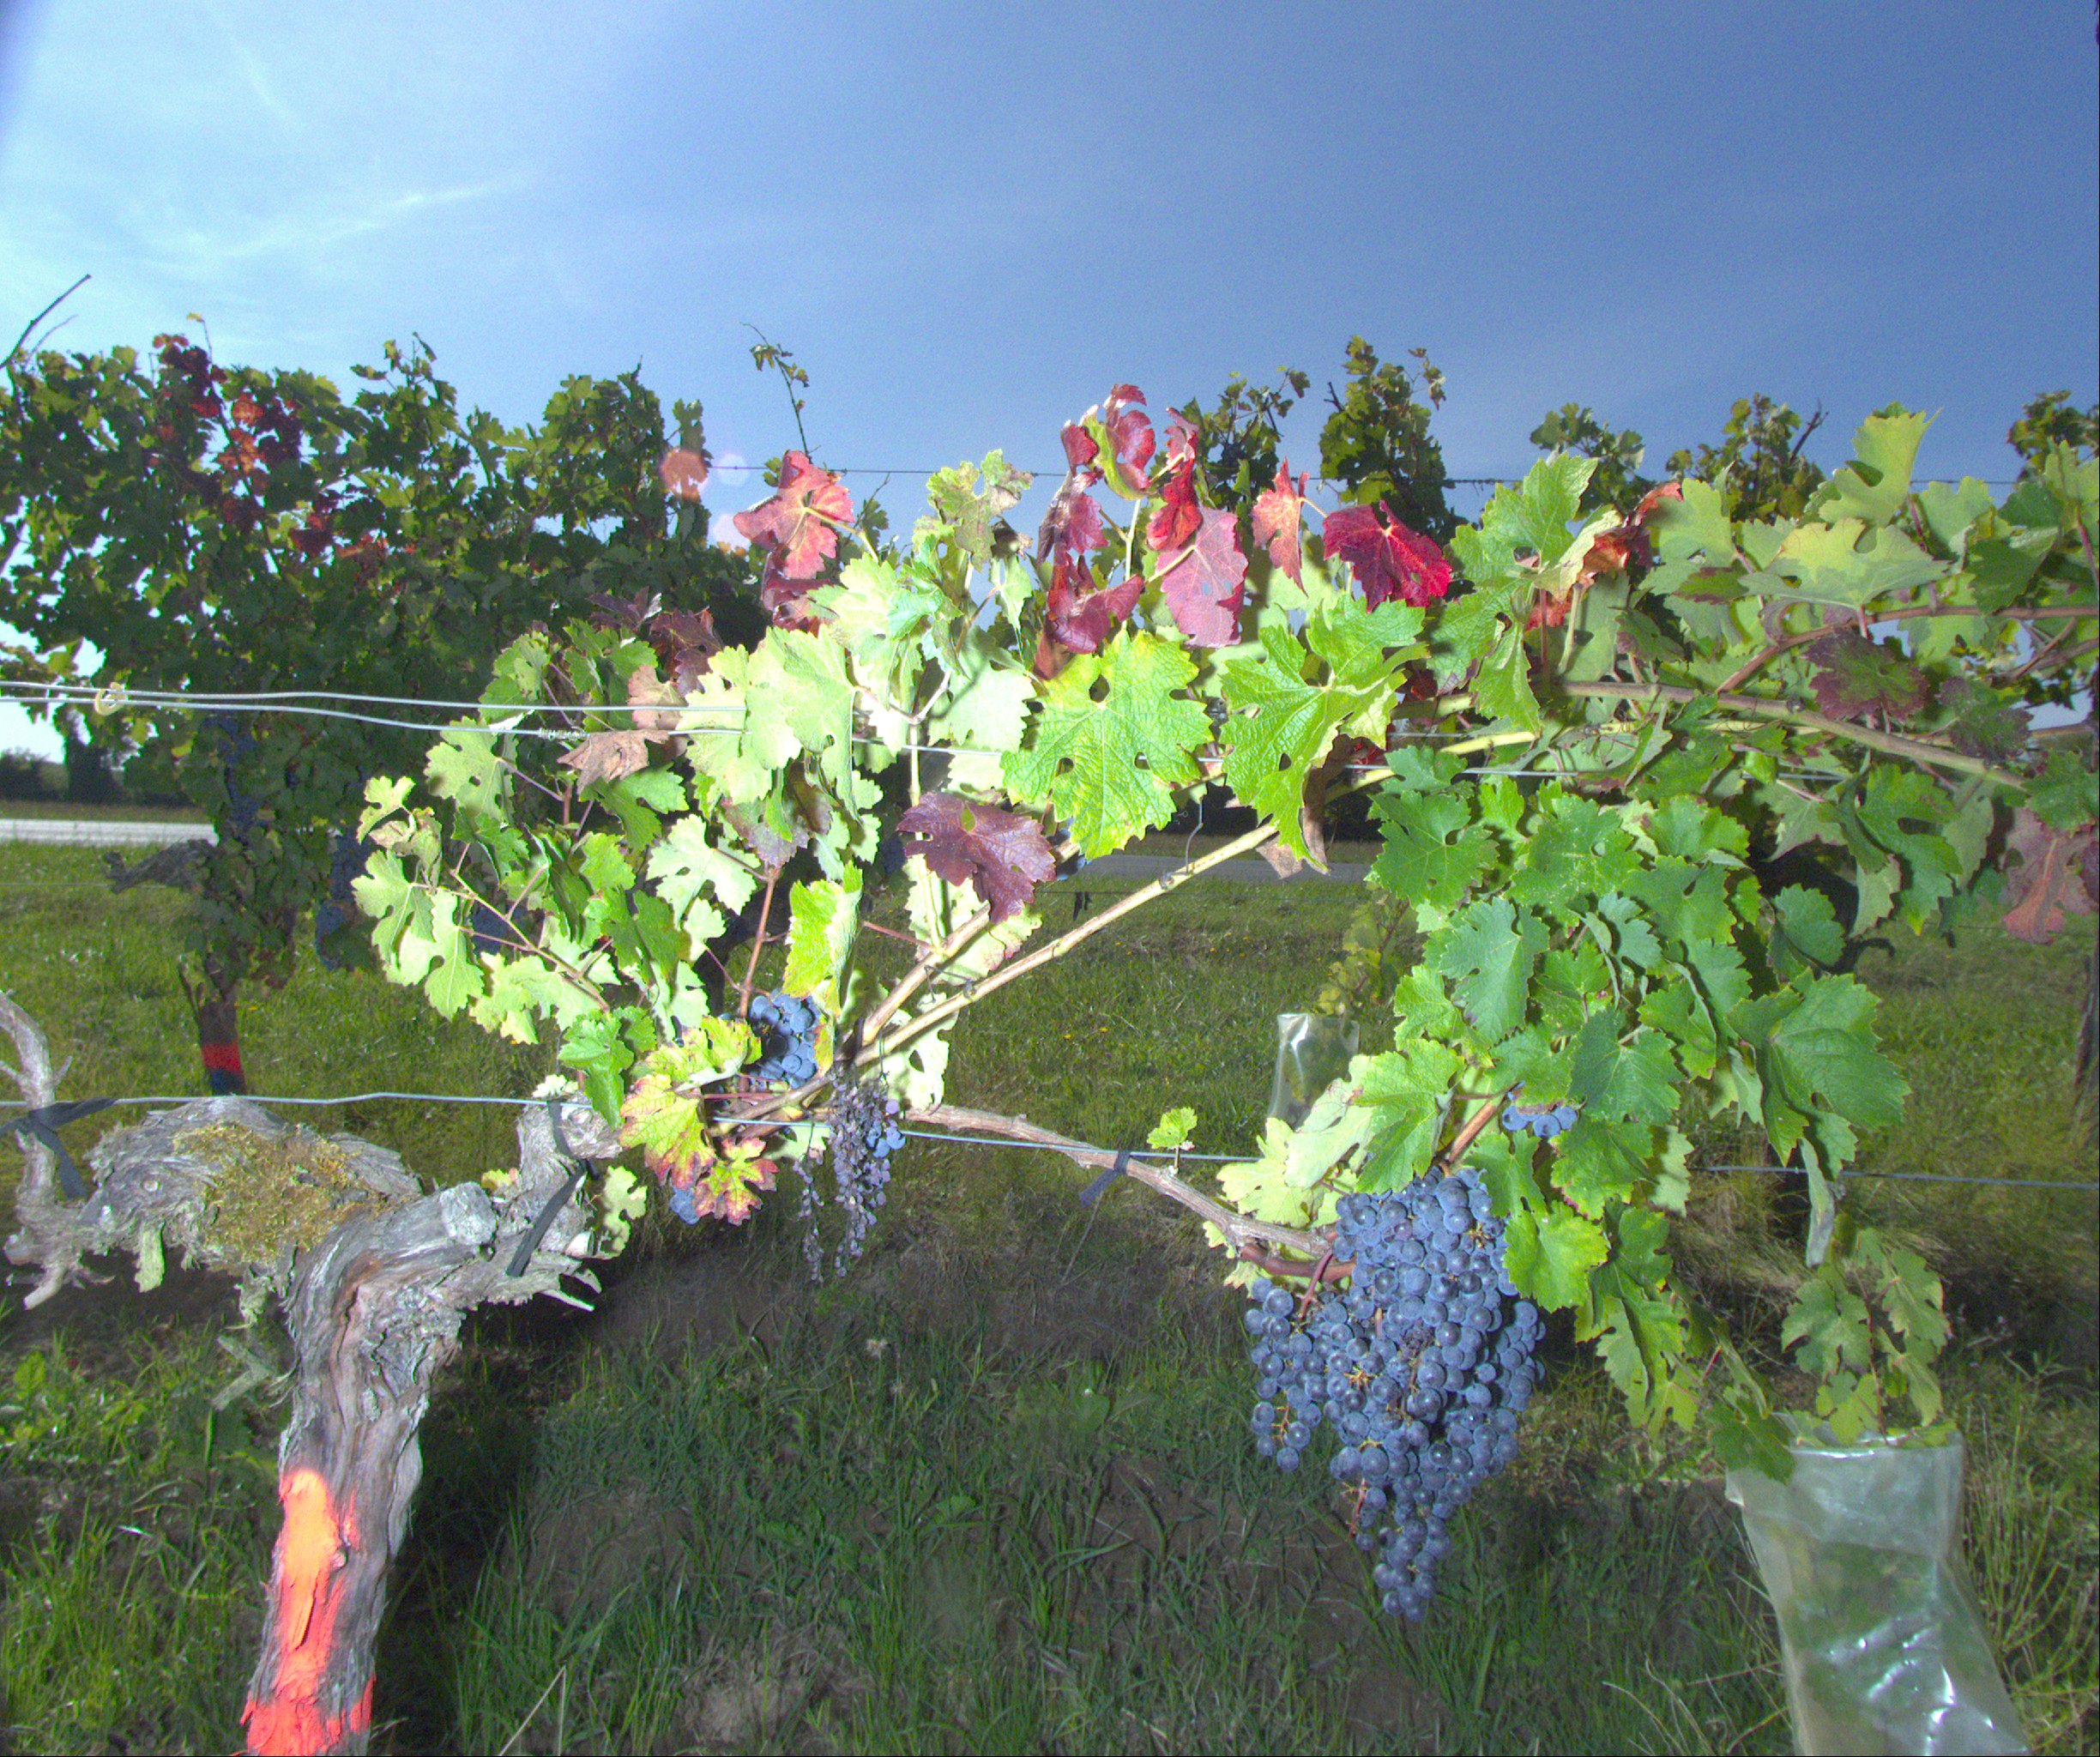
Grape variety: cabernet-sauvignon
Disease: Flavescence dorée (fd)